Lumley inventories

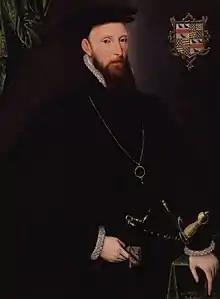
John Lumley, 1st Baron Lumley

The Lumley inventories are a group of inventories documenting the extensive collections of paintings, books, sculptures, silver and furniture accumulated by John, 1st Baron Lumley (c.1533–1609). The most celebrated of these, a manuscript volume which incorporates a considerable amount of heraldic and genealogical material as well as the inventory itself, is sometimes known as the "Red Velvet Book" (from its later binding), and sometimes simply as "the Lumley Inventory". It is often dated to 1590, although it is in reality a more complex composite volume including material dating from 1586 to 1595. Further inventories were drawn up for purposes of probate on Lord Lumley's death in 1609; and others when parts of the collection were sold in the 18th and early 19th centuries.